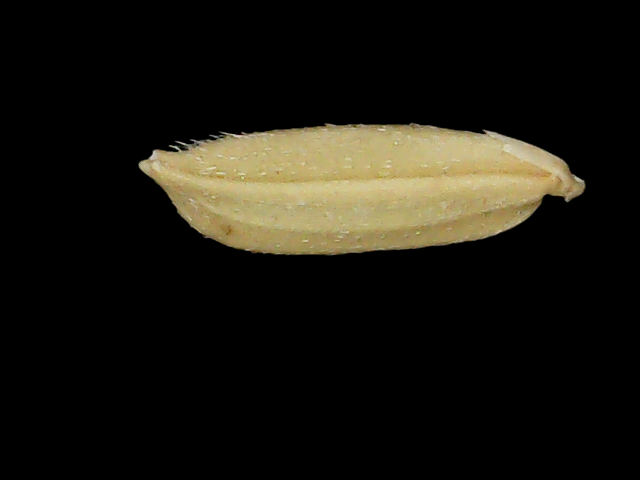
Rice variety: Br23